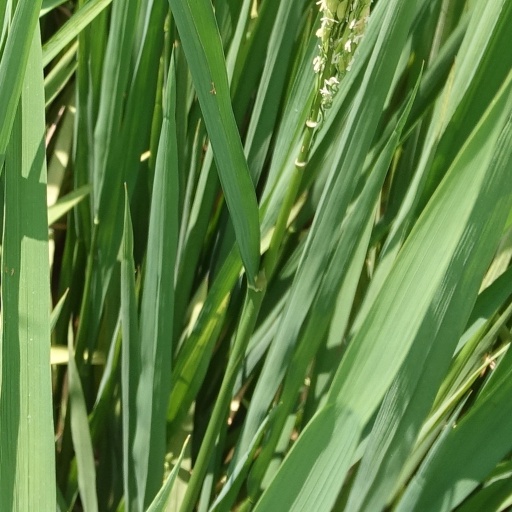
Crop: rice